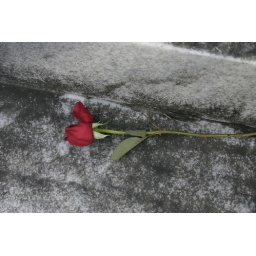
It doesn't get much gothier than a red rose in a cemetery.